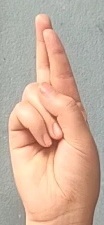
ASL sign: R